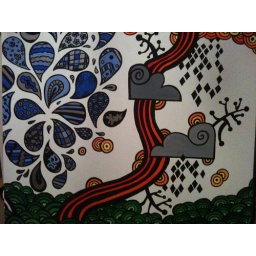
Was meant to be painting a garden scene to hang above my kitchen window but it all went a bit abstract!